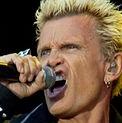
Age: 56